1927 Memorial Cup

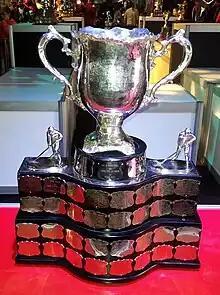
Silver bowl trophy with two large handles, mounted on a wide black plinth engraved with team names on silver plates.

The 1927 Memorial Cup final was the ninth junior ice hockey championship of the Canadian Amateur Hockey Association. The George Richardson Memorial Trophy champions Owen Sound Greys of the Ontario Hockey Association in Eastern Canada competed against the Abbott Cup champions Port Arthur West Ends of the Thunder Bay Junior Hockey League in Western Canada. The series was the first to feature two Ontario-based teams. Teams from Port Arthur and Fort William (later amalgamated into Thunder Bay), competed with geographically closer western teams, rather than eastern teams.